Fongshan railway station

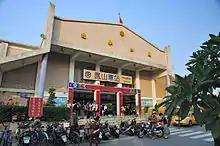
The former station building, built in 1990

The station opened on 1 October 1907 as , part of the first phase of what later became the TRA Pingtung line. In 1935, a brick station building replaced the original wooden station building, and was expanded twice in 1964 and 1990. The station tracks were electrified between 3 May 1995 (from Kaohsiung to Fongshan) and 10 July 1996 (from Fongshan to Pingtung). Until 1998, this station was also served by the south–north line of Taiwan Sugar Railways.